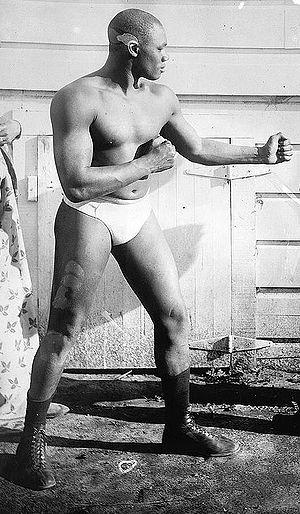
Sam Langford est un boxeur canadien né le 4 mars 1883 à Weymouth, Nouvelle-Écosse, et mort le 12 janvier 1956.